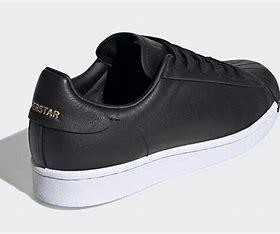
Brand: Adidas
Model: Superstar Pure